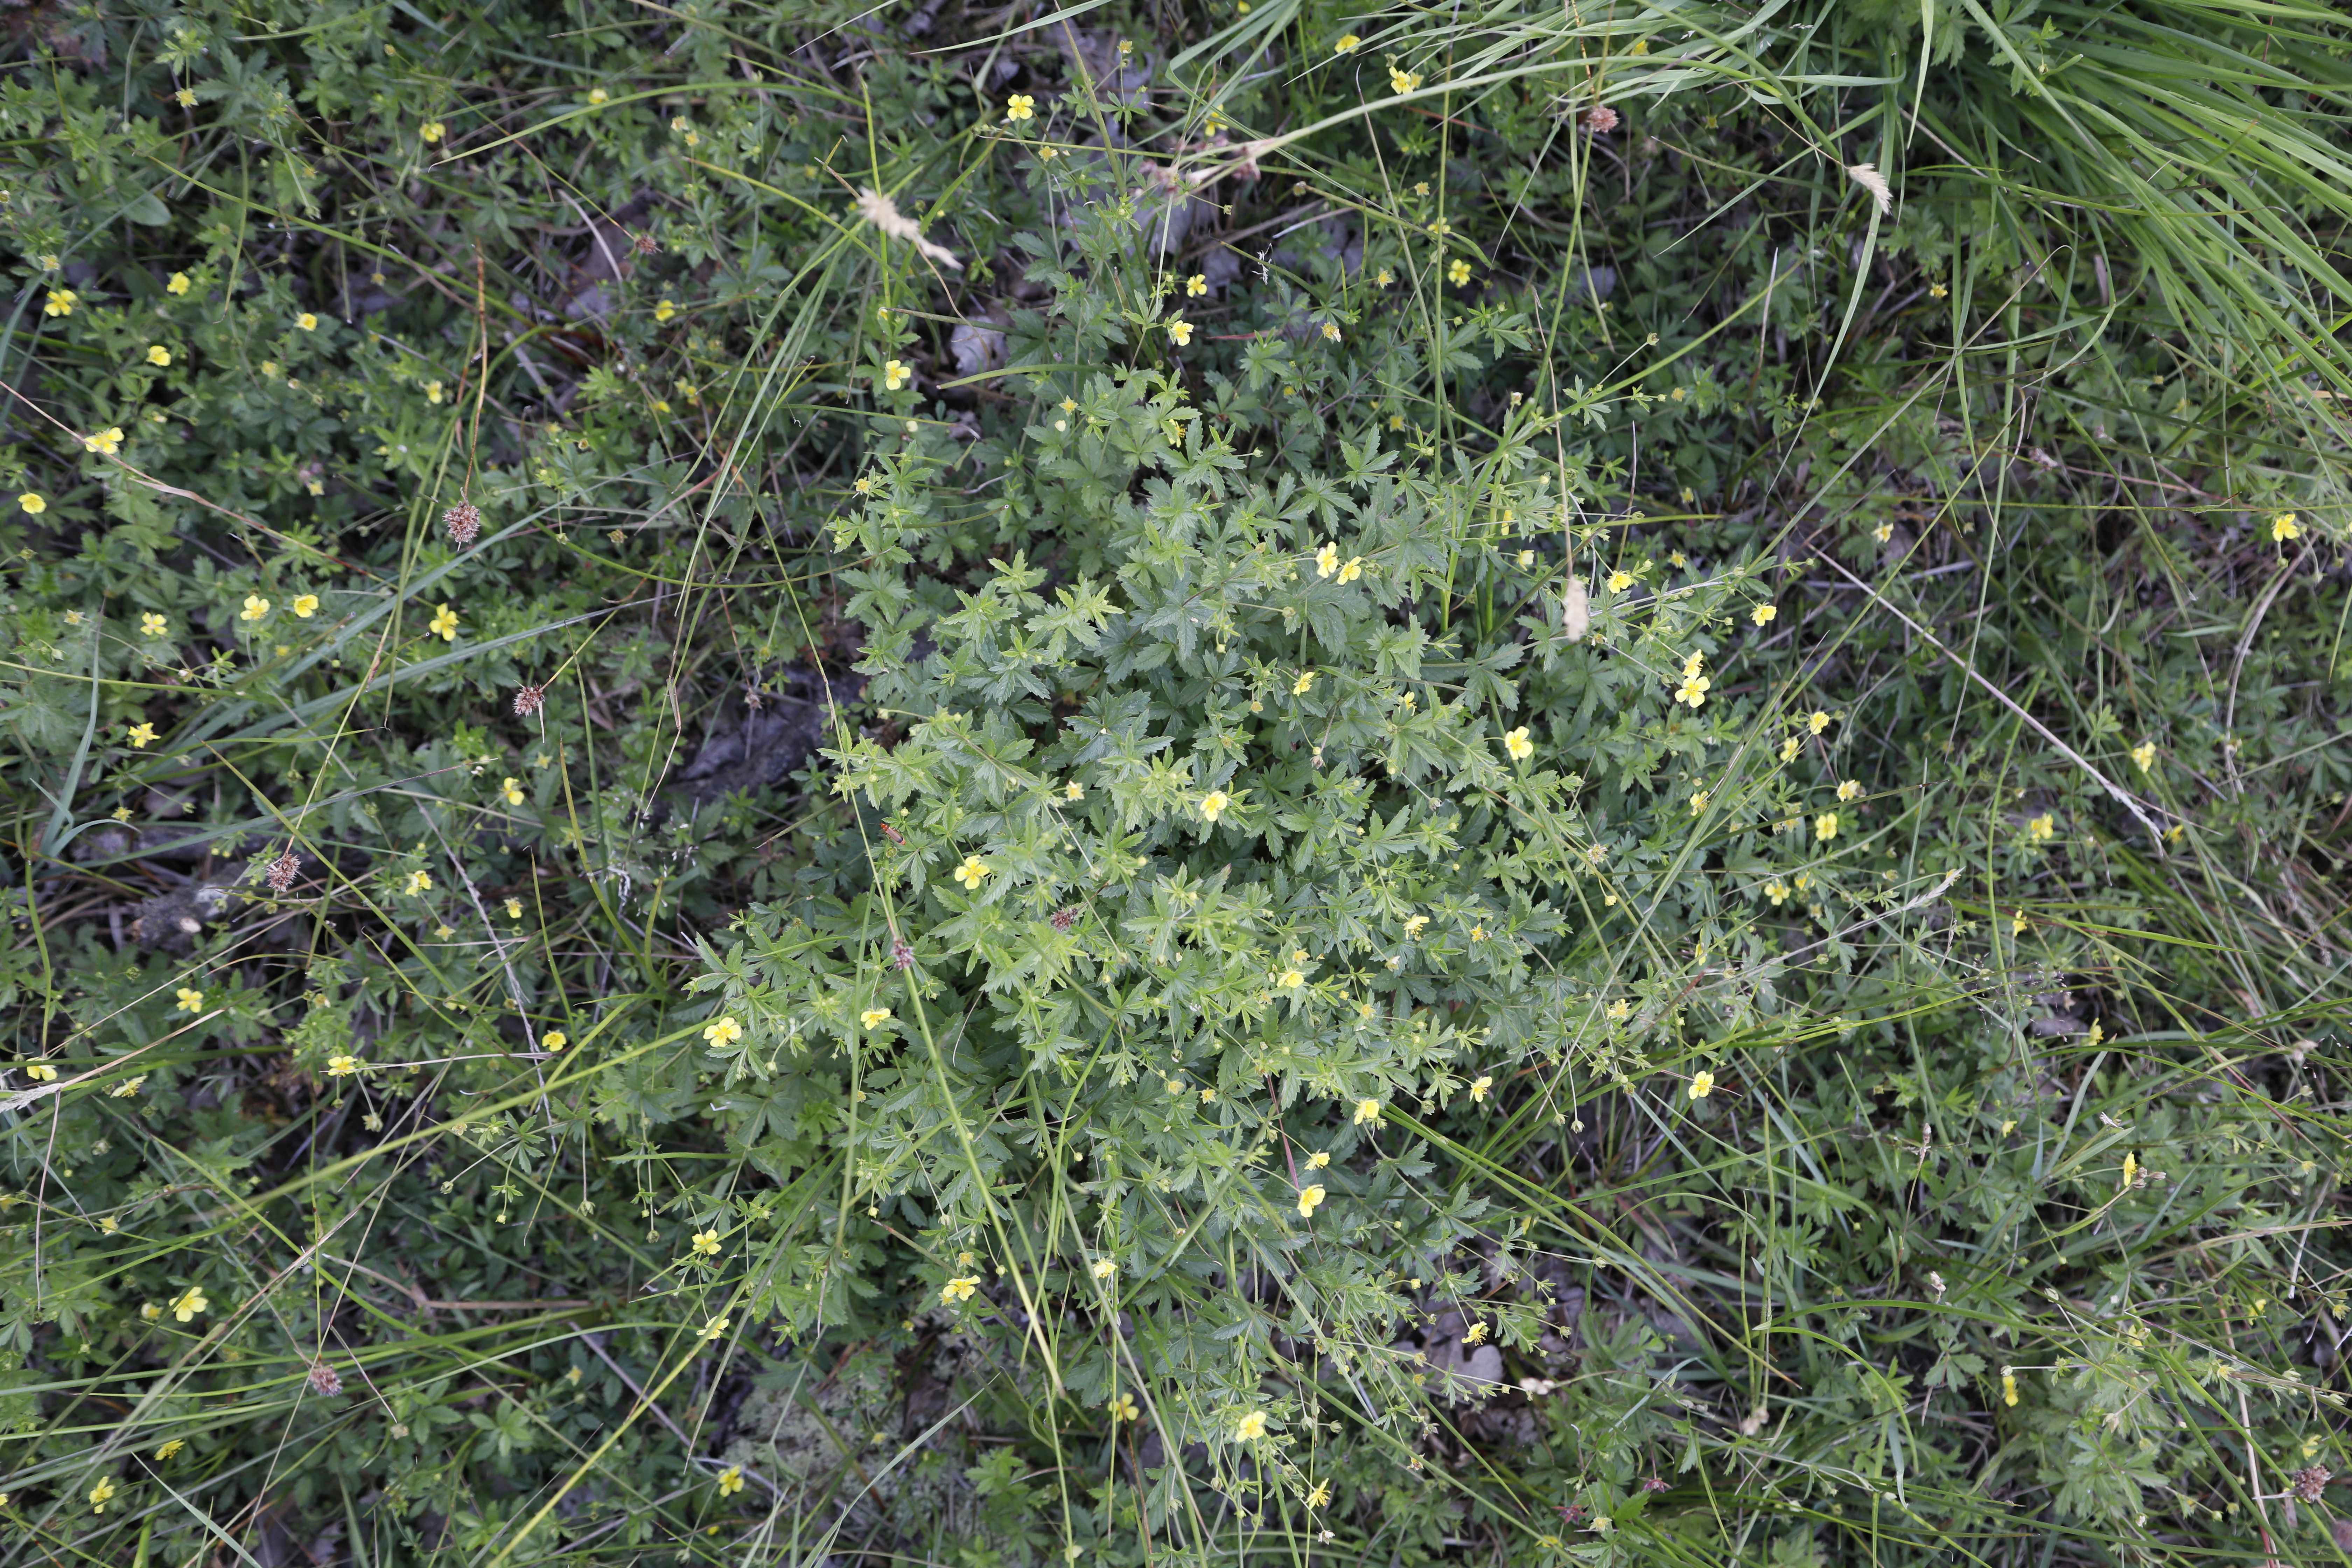
Plant species: Potentilla erecta